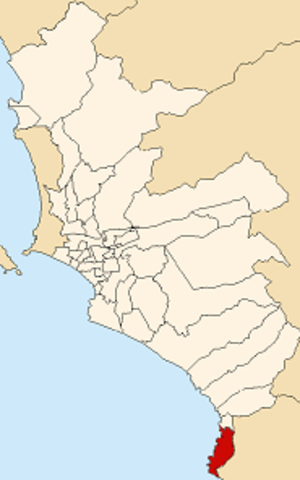
Le district de Pucusana est l'un des 43 districts de la province de Lima au Pérou dont la superficie est d'environ 37,83 km² et compte plus de 9 231 habitants. Sa création remonte au 22 janvier 1943.